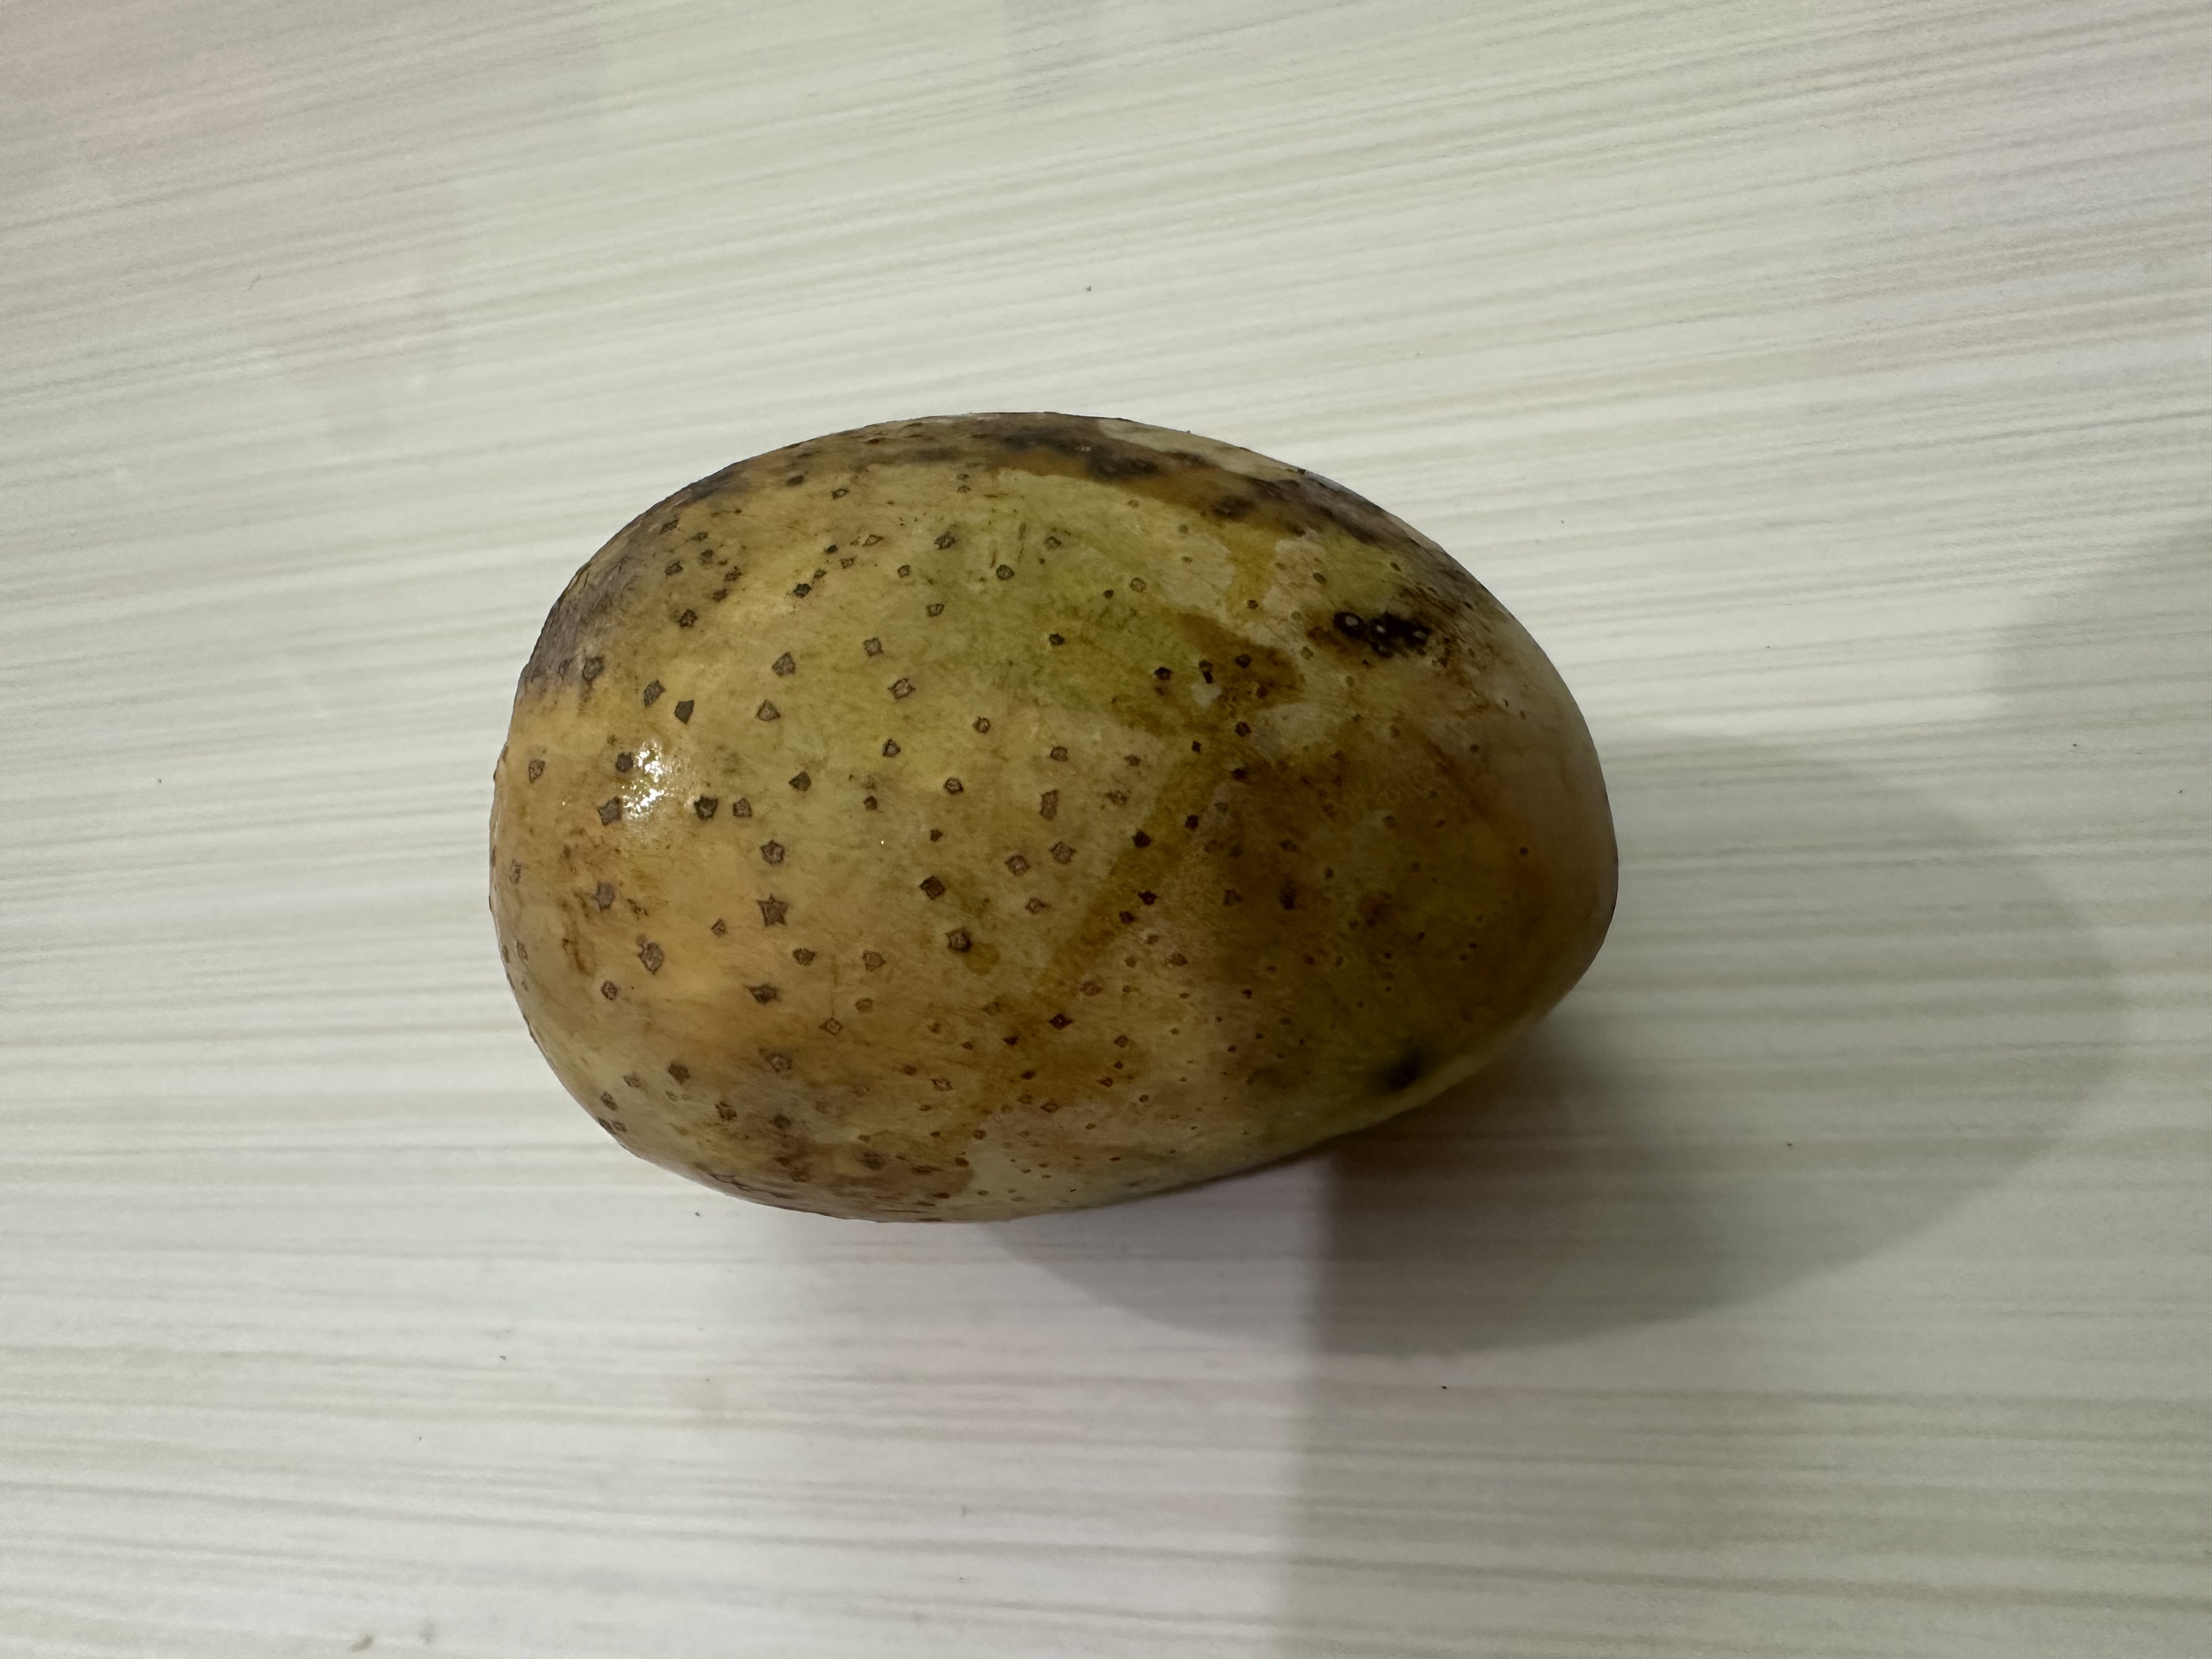
Mango variety: Langra